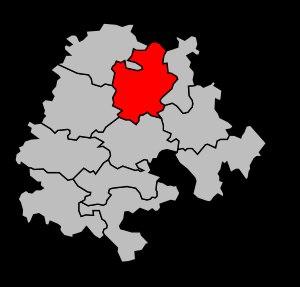
Le canton de Muret est un canton de l'arrondissement français de Muret, dans le département de la Haute-Garonne en région Occitanie.